Weimar

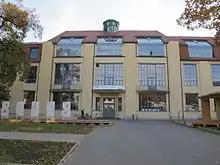
University's main building

After the reunification, the educational system was realigned. Some academies were combined into the new Bauhaus University, founded in 1996 with approximately 4,200 students and focus on architecture, design and media. The Liszt School of Music is a university focussed on music and music education founded in 1872 with 850 students today. Furthermore, there are three regular Gymnasiums, the "Musikgymnasium Schloss Belvedere", an elite boarding school with focus on music, and the Thuringia International School with an international (and foreign language) curriculum.